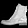
Label: Ankle boot